1998 Malpa landslide

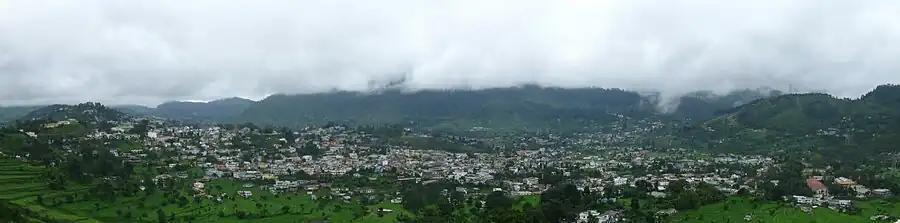
Pithoragarh valley Panoramic view

The landslide generated around one million cubic meters of rock fall and debris flow. This debris partially blocked the Sharda River. The landslide prevailed mostly due to steep, almost vertical, slopes of rock above the valley. In addition to the slopes, the proximity of the rock mass to major tectonic plates, major rainfall into the porous rock, and stress on the rock formations all contributed to the landslide. Natural disasters in the area have been attributed to ″unplanned construction and urbanization on the fluvial and un-consolidated materials produced by active faults/thrusts in various sectors.″